Jon Kortajarena

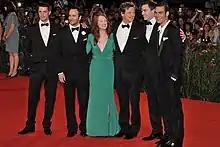
Kortajarena (right) with Matthew Goode, Tom Ford, Julianne Moore, Colin Firth and Nicholas Hoult at the 66th Venice Film Festival.

In 2007, Kortajarena signed with Guess and renewed his contract again in 2008. With new campaigns on the stands, Terry Richardson photographed Kortajarena for Tom Ford alongside Noah Mills and became the label's signature male model for the next consecutive seasons. He was featured on the cover of the spring/summer 2008 issue of "L'Officiel Hommes" magazine, devoting him 200 pages, with the cover title reading "200 Pages of Fashion with Jon Kortajarena".